Lincoln Place Apartment Homes

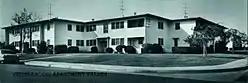
Lincoln Place Gardens on a 1959 brochure

Lincoln Place Apartment Homes is a historic apartment community owned by a subsidiary of Apartment Investment and Management Co. (Aimco). Inspired by the garden city movement, it is located at 1050 Frederick Street on a 35-acre site in the Venice community of Los Angeles, one mile east of Venice Beach. Built from 1949-1951, the property is just off Lincoln Boulevard, bound by Lake Street and Penmar Avenue with Elkgrove Avenue and Elkgrove Circle within its interior.